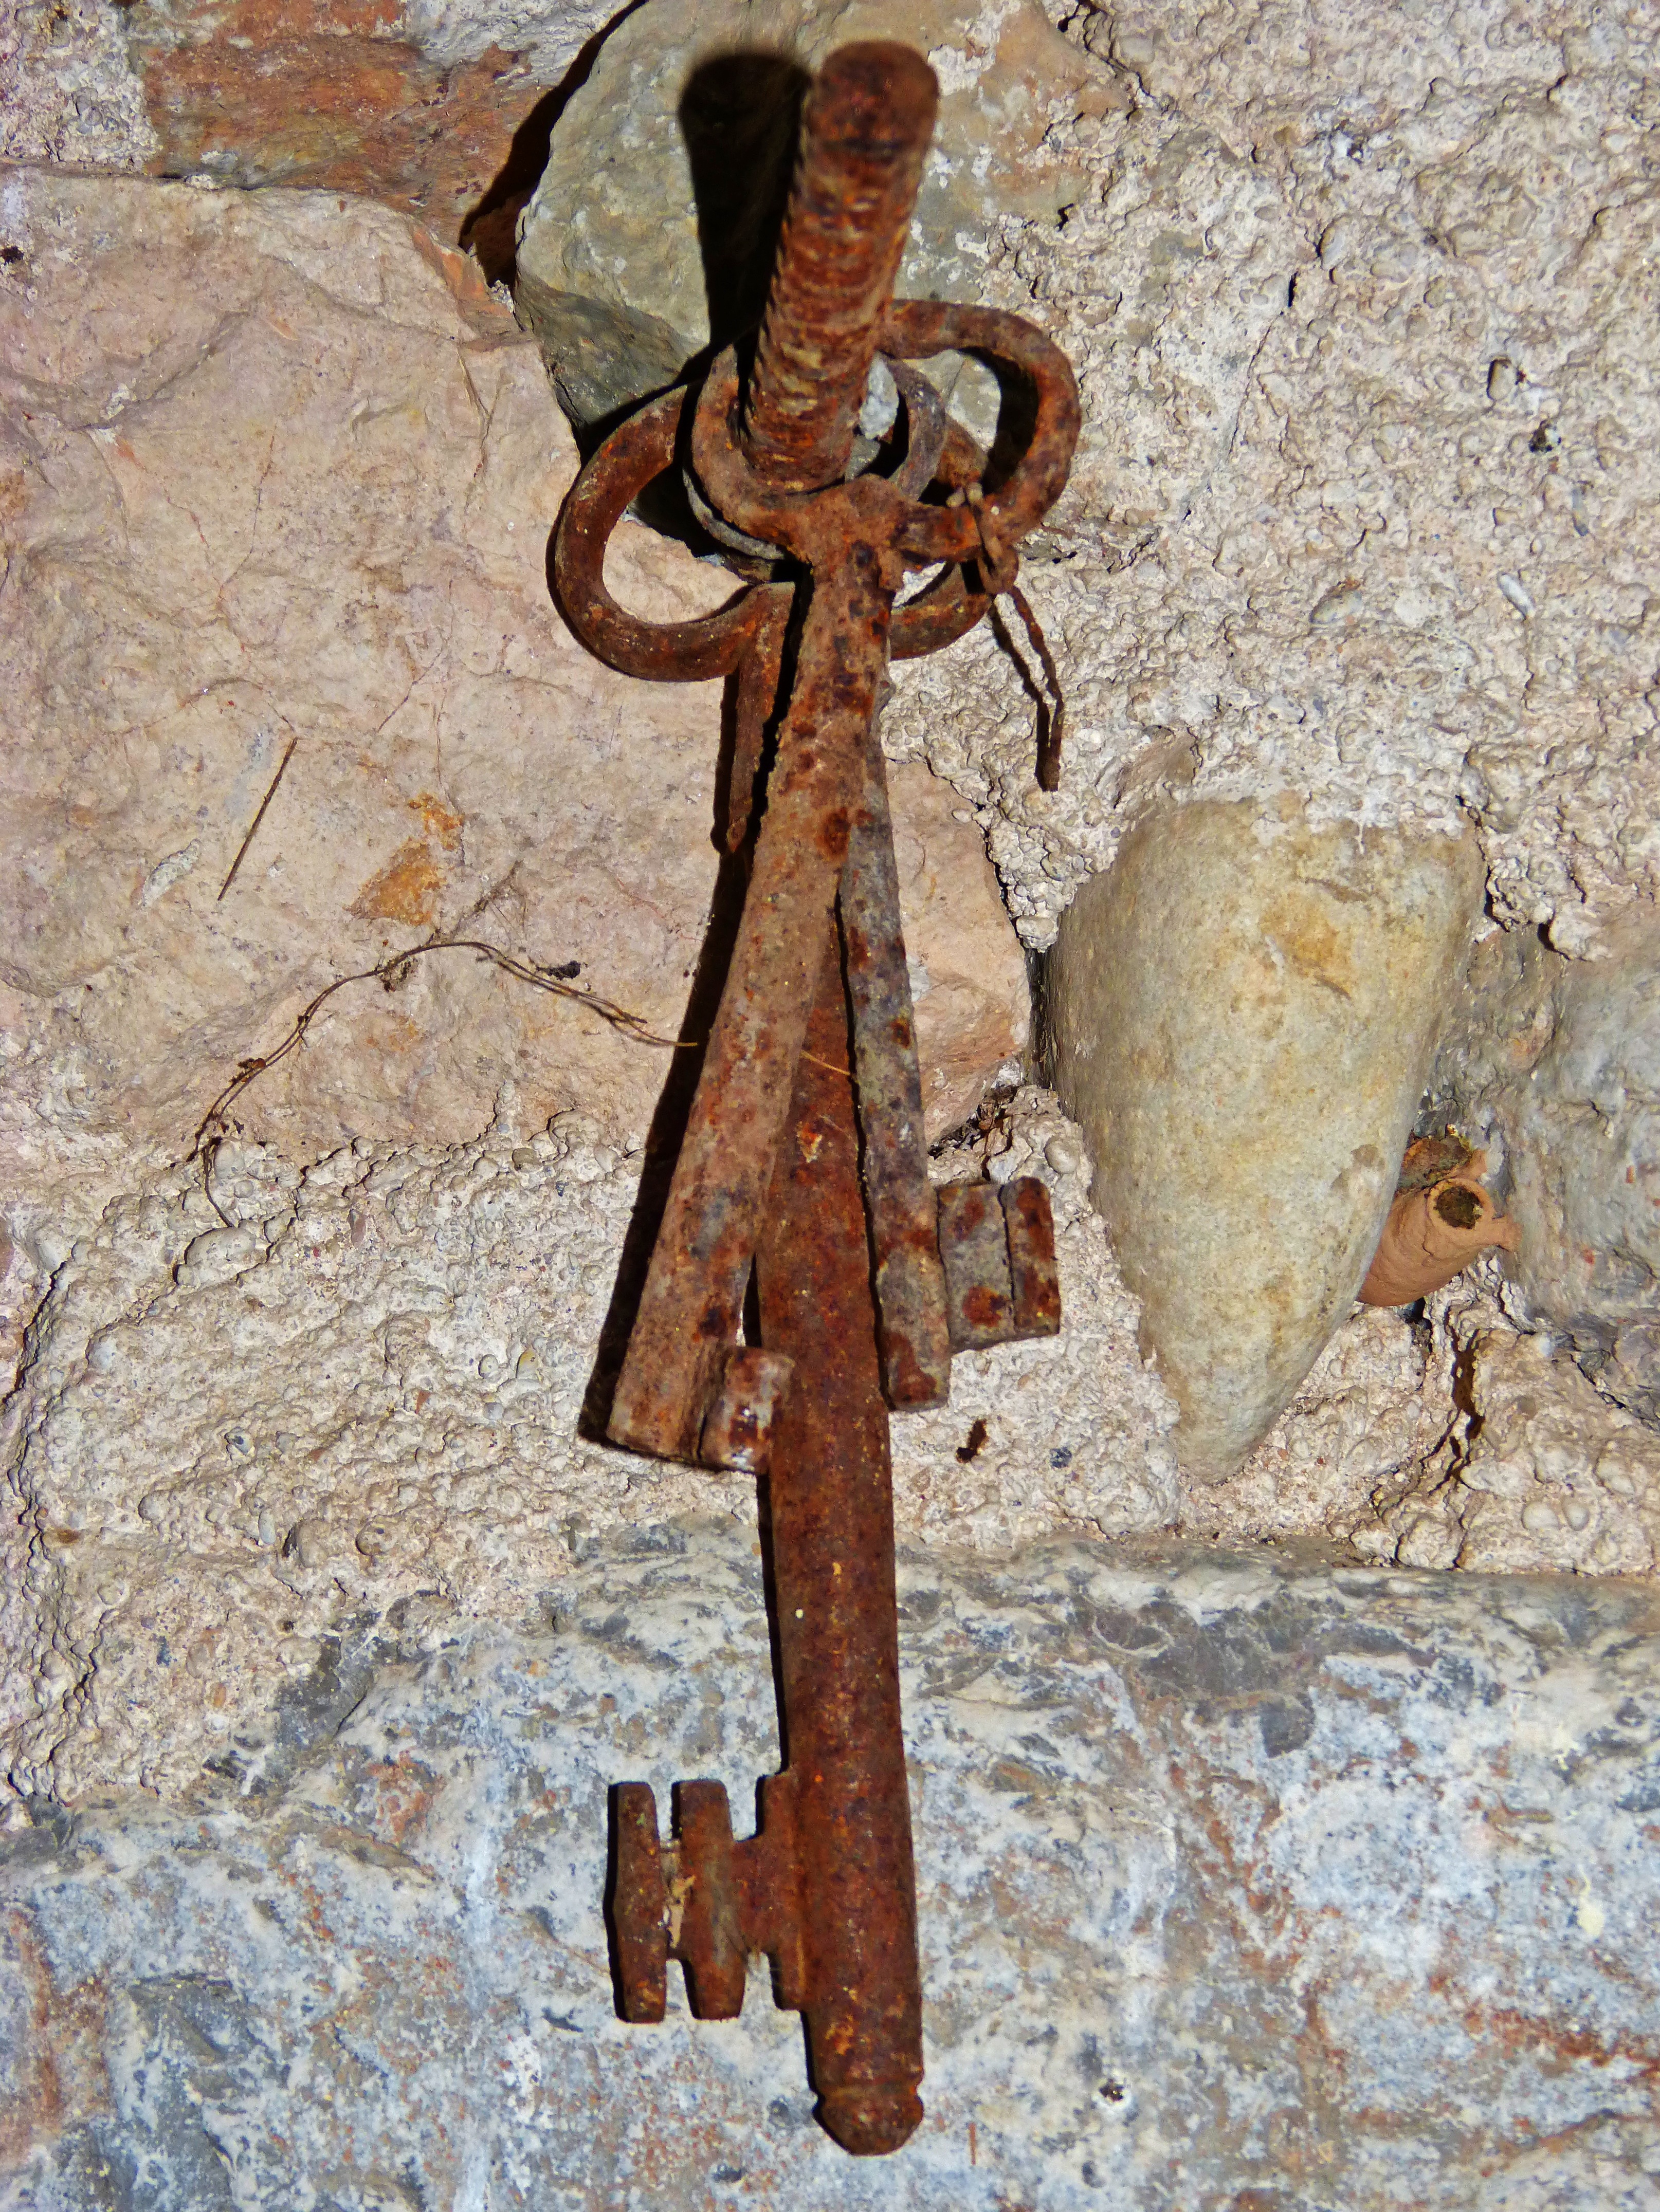
wood, old, sculpture, keys, rusty, iron, carving, ancient history